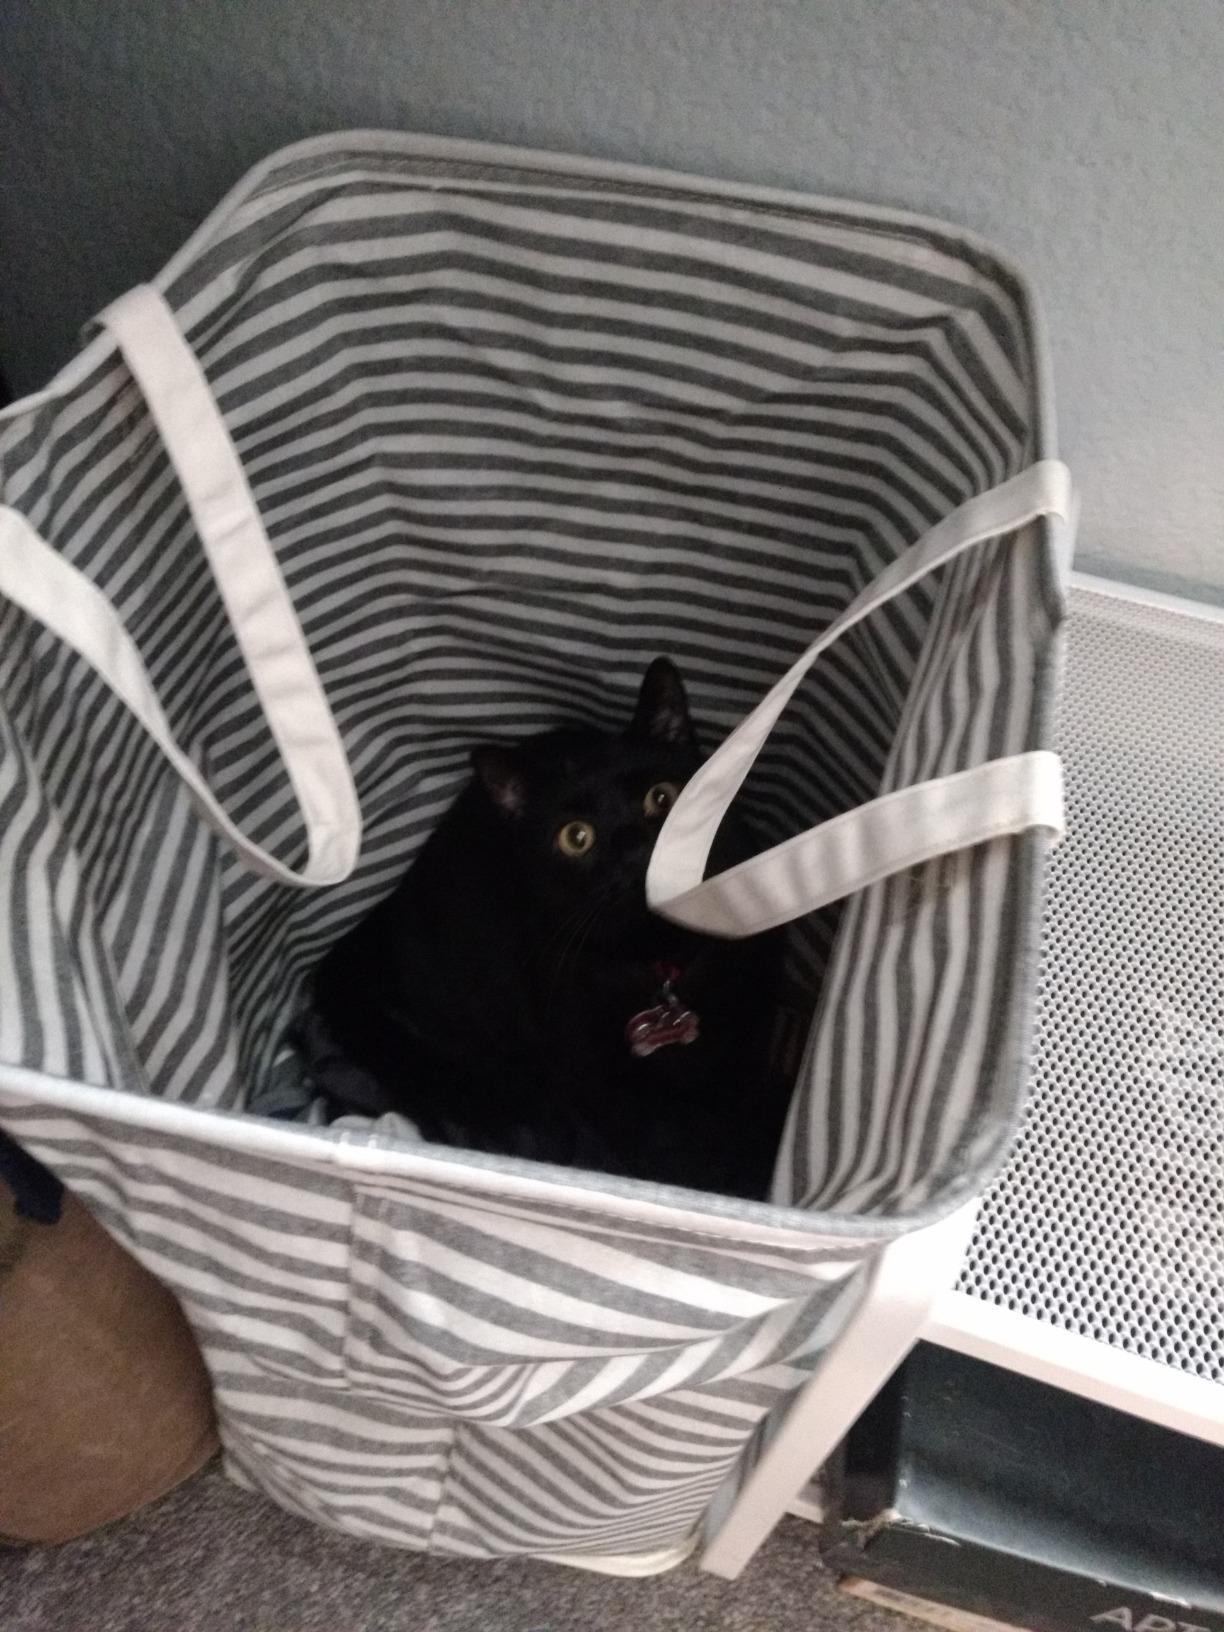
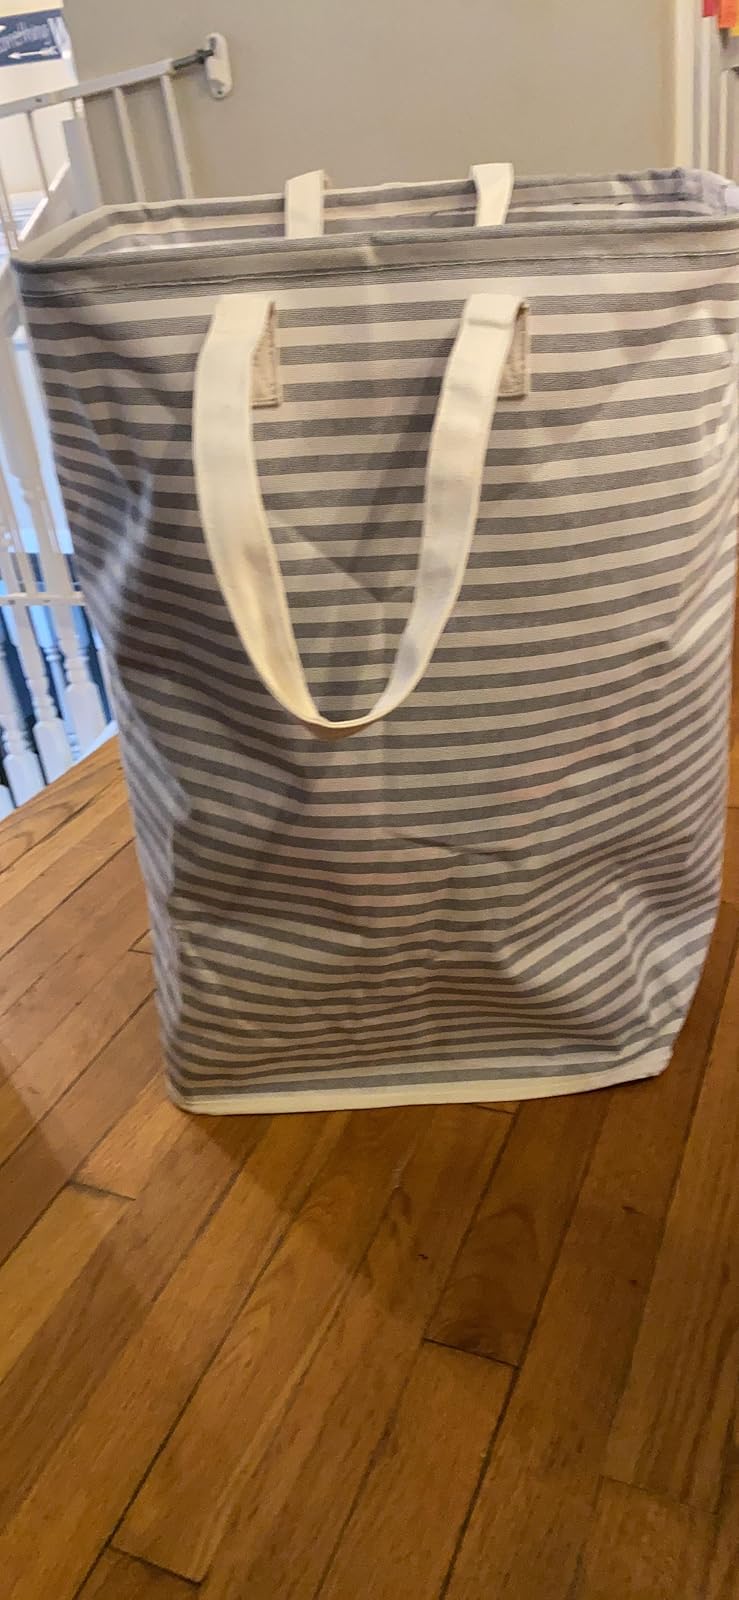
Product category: items_hamper
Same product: yes